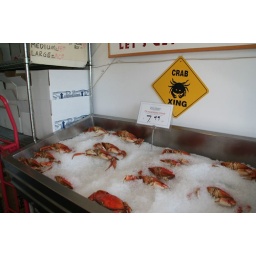
taken at the fish market at Fisherman's Terminal in Seattle